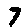
Label: 7